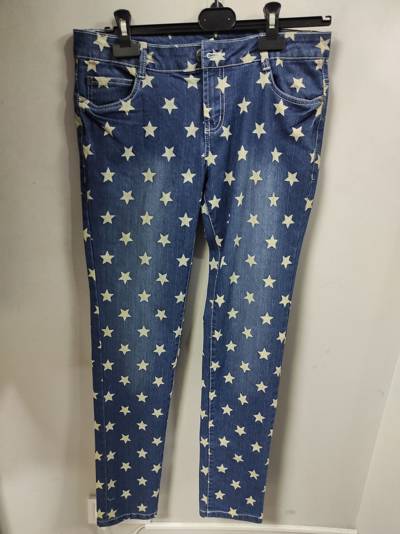
Waste category: clothes